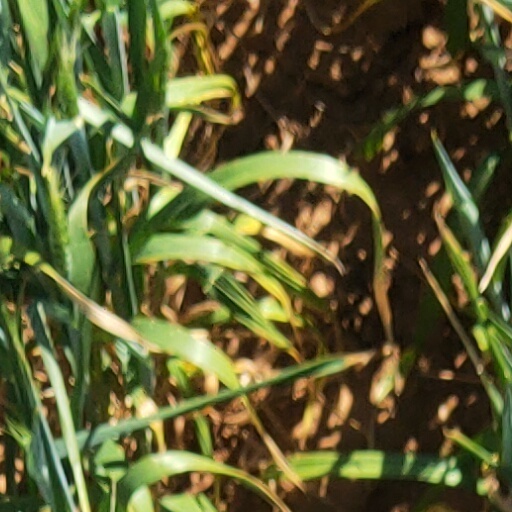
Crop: wheat